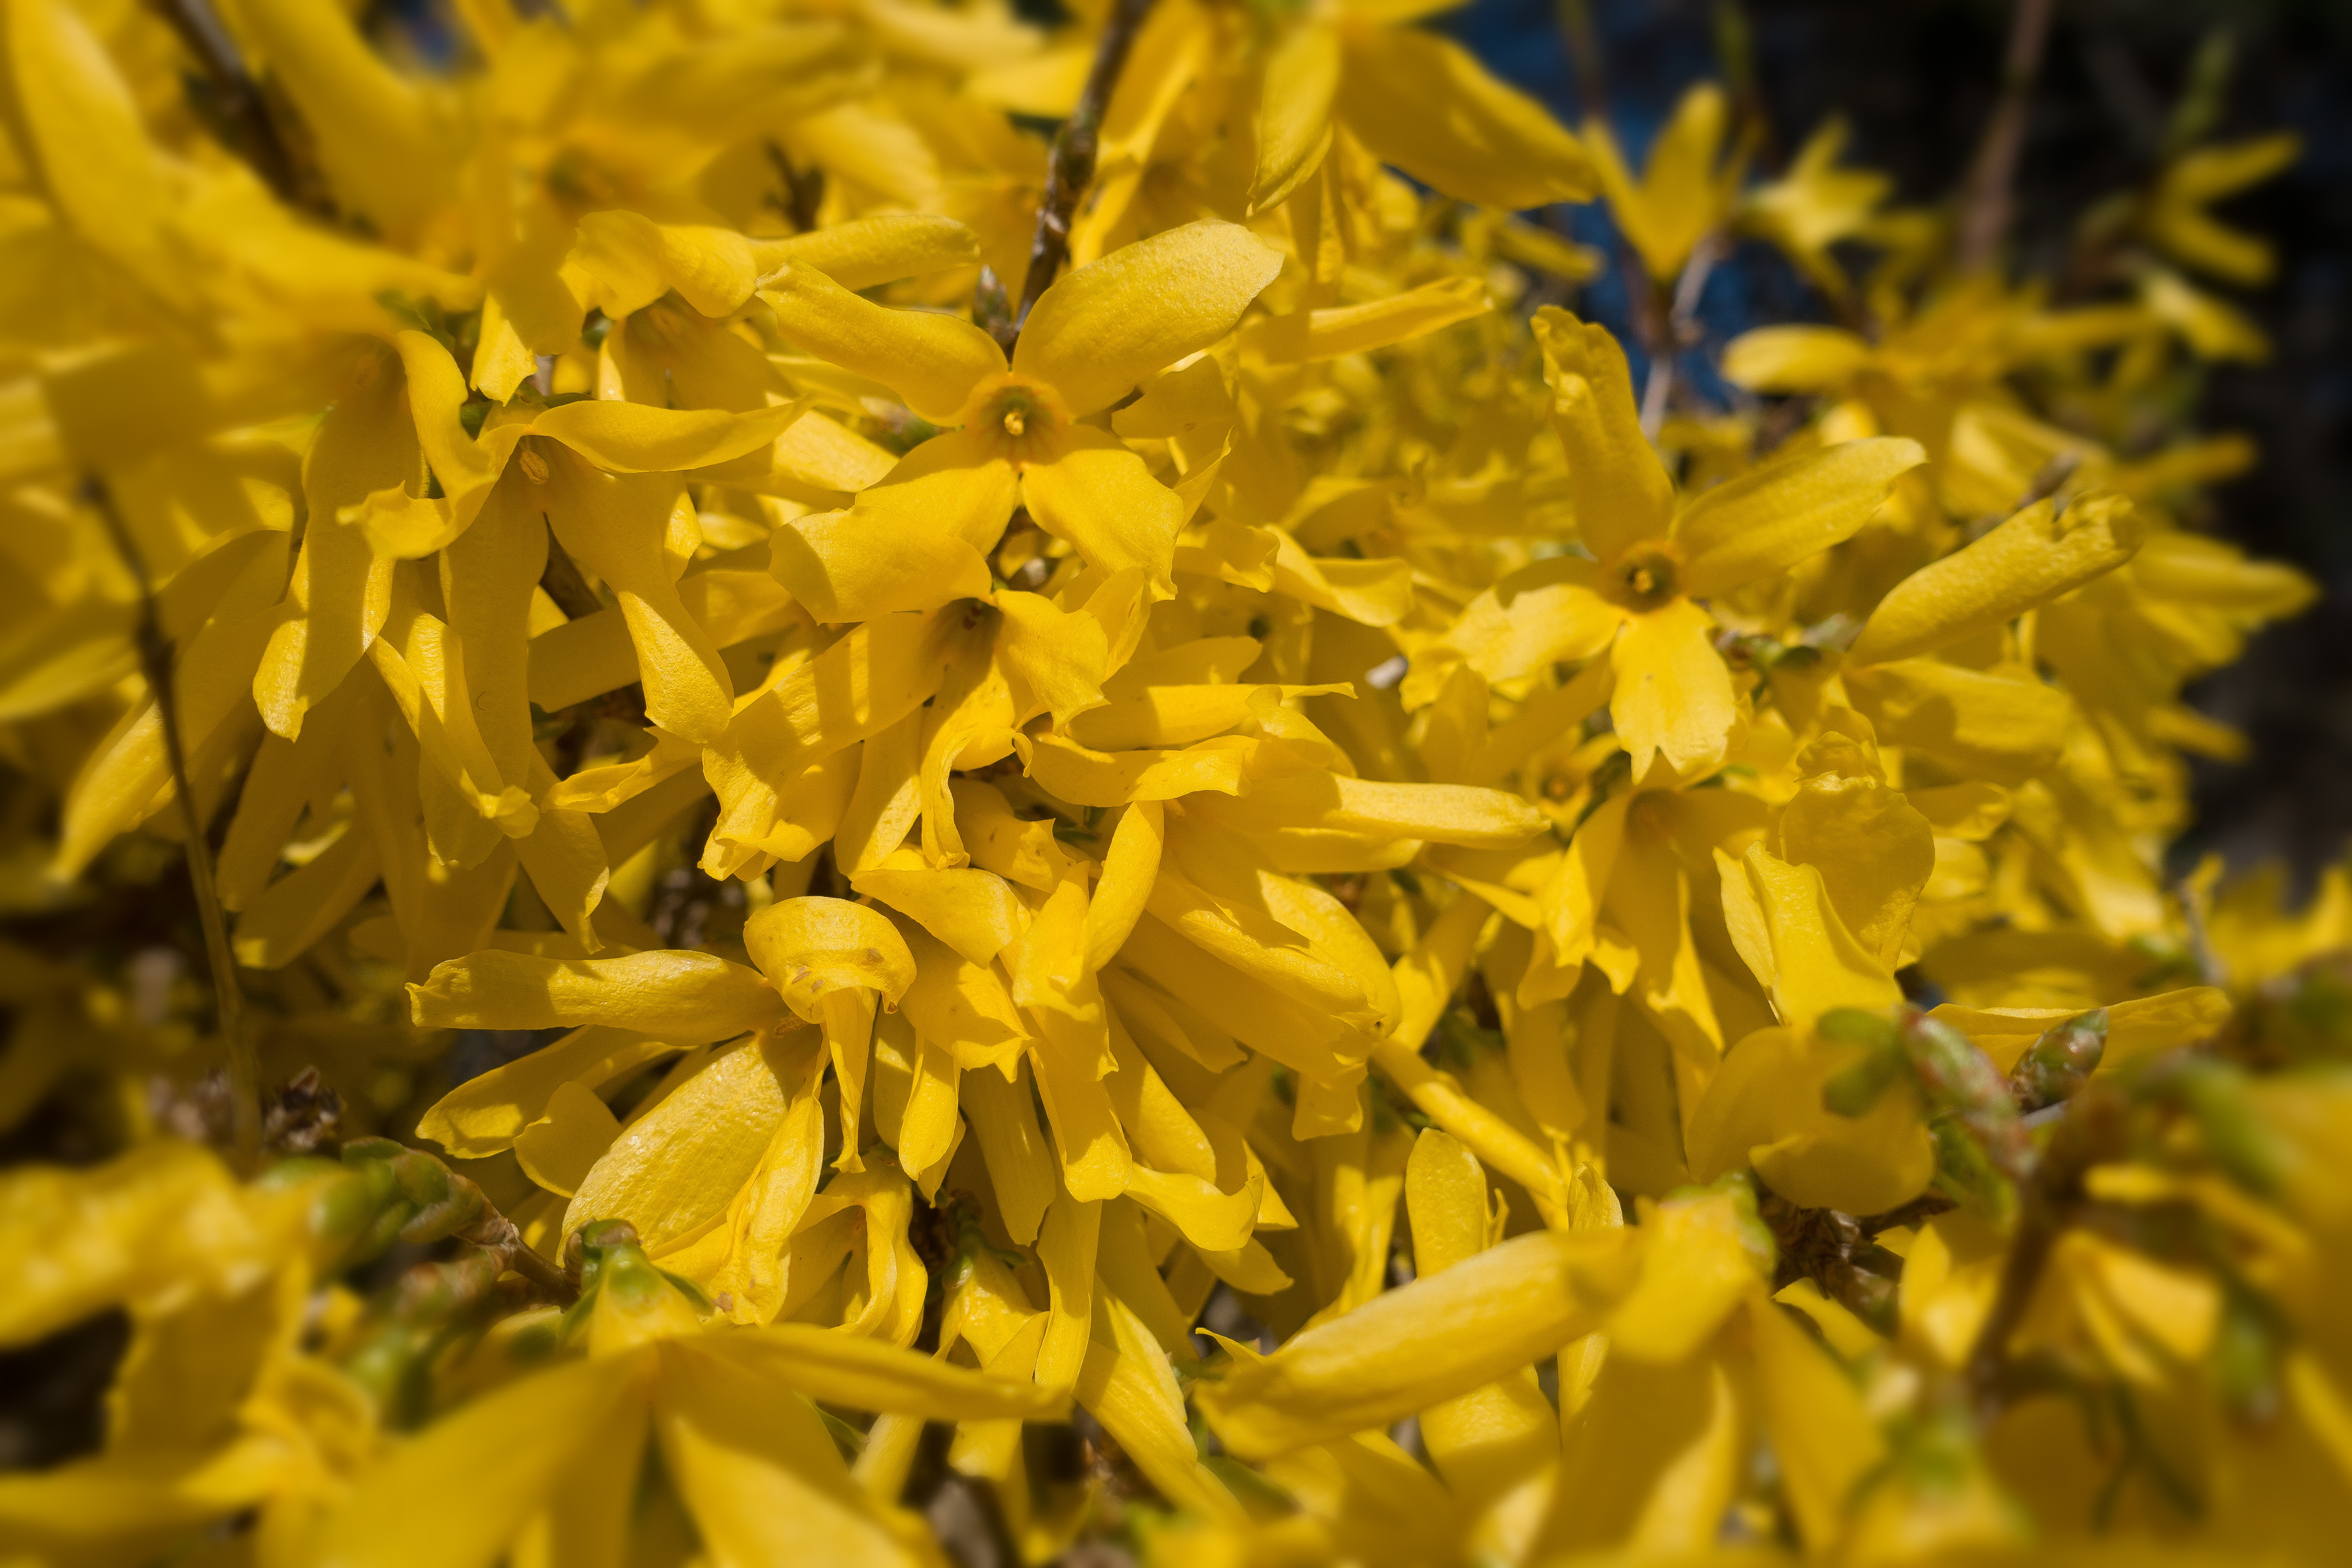
tree, nature, branch, blossom, plant, sunlight, leaf, flower, bloom, bush, food, spring, produce, botany, yellow, garden, flora, rapeseed, wildflower, shrub, forsythia, brassica, macro photography, flowering plant, maidenhair tree, garden forsythia, gold lilac, golden bells, forsythienbl te, lenz, woody plant, land plant